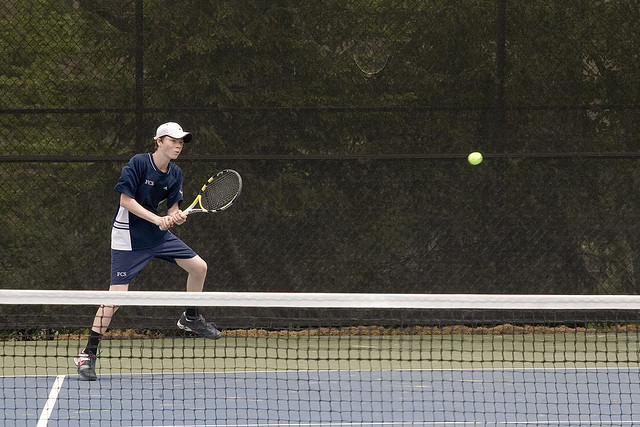
user: Given an image and a question. Answer the question in a short answer. Question: What is used to separate the court? Short Answer:
assistant: net